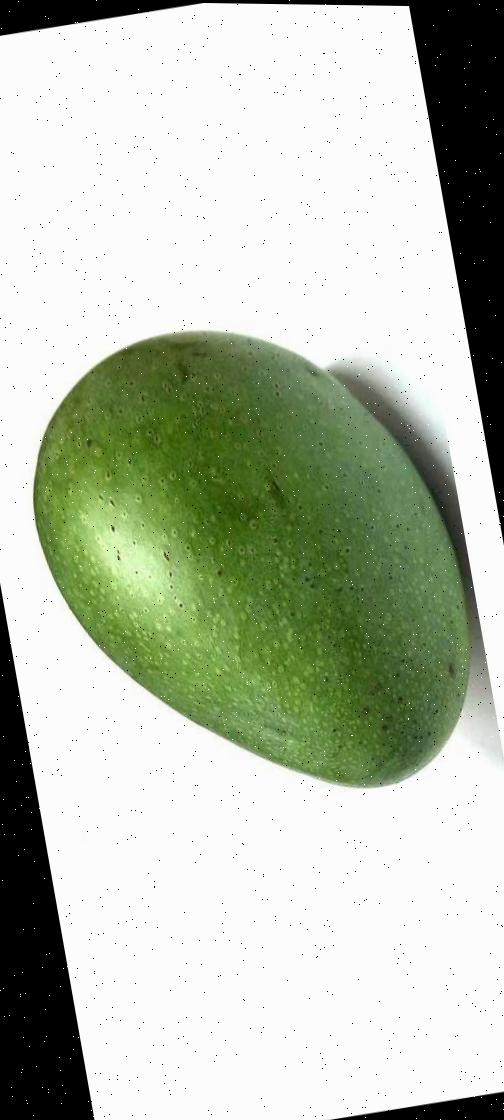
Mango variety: Ashshina Zhinuk